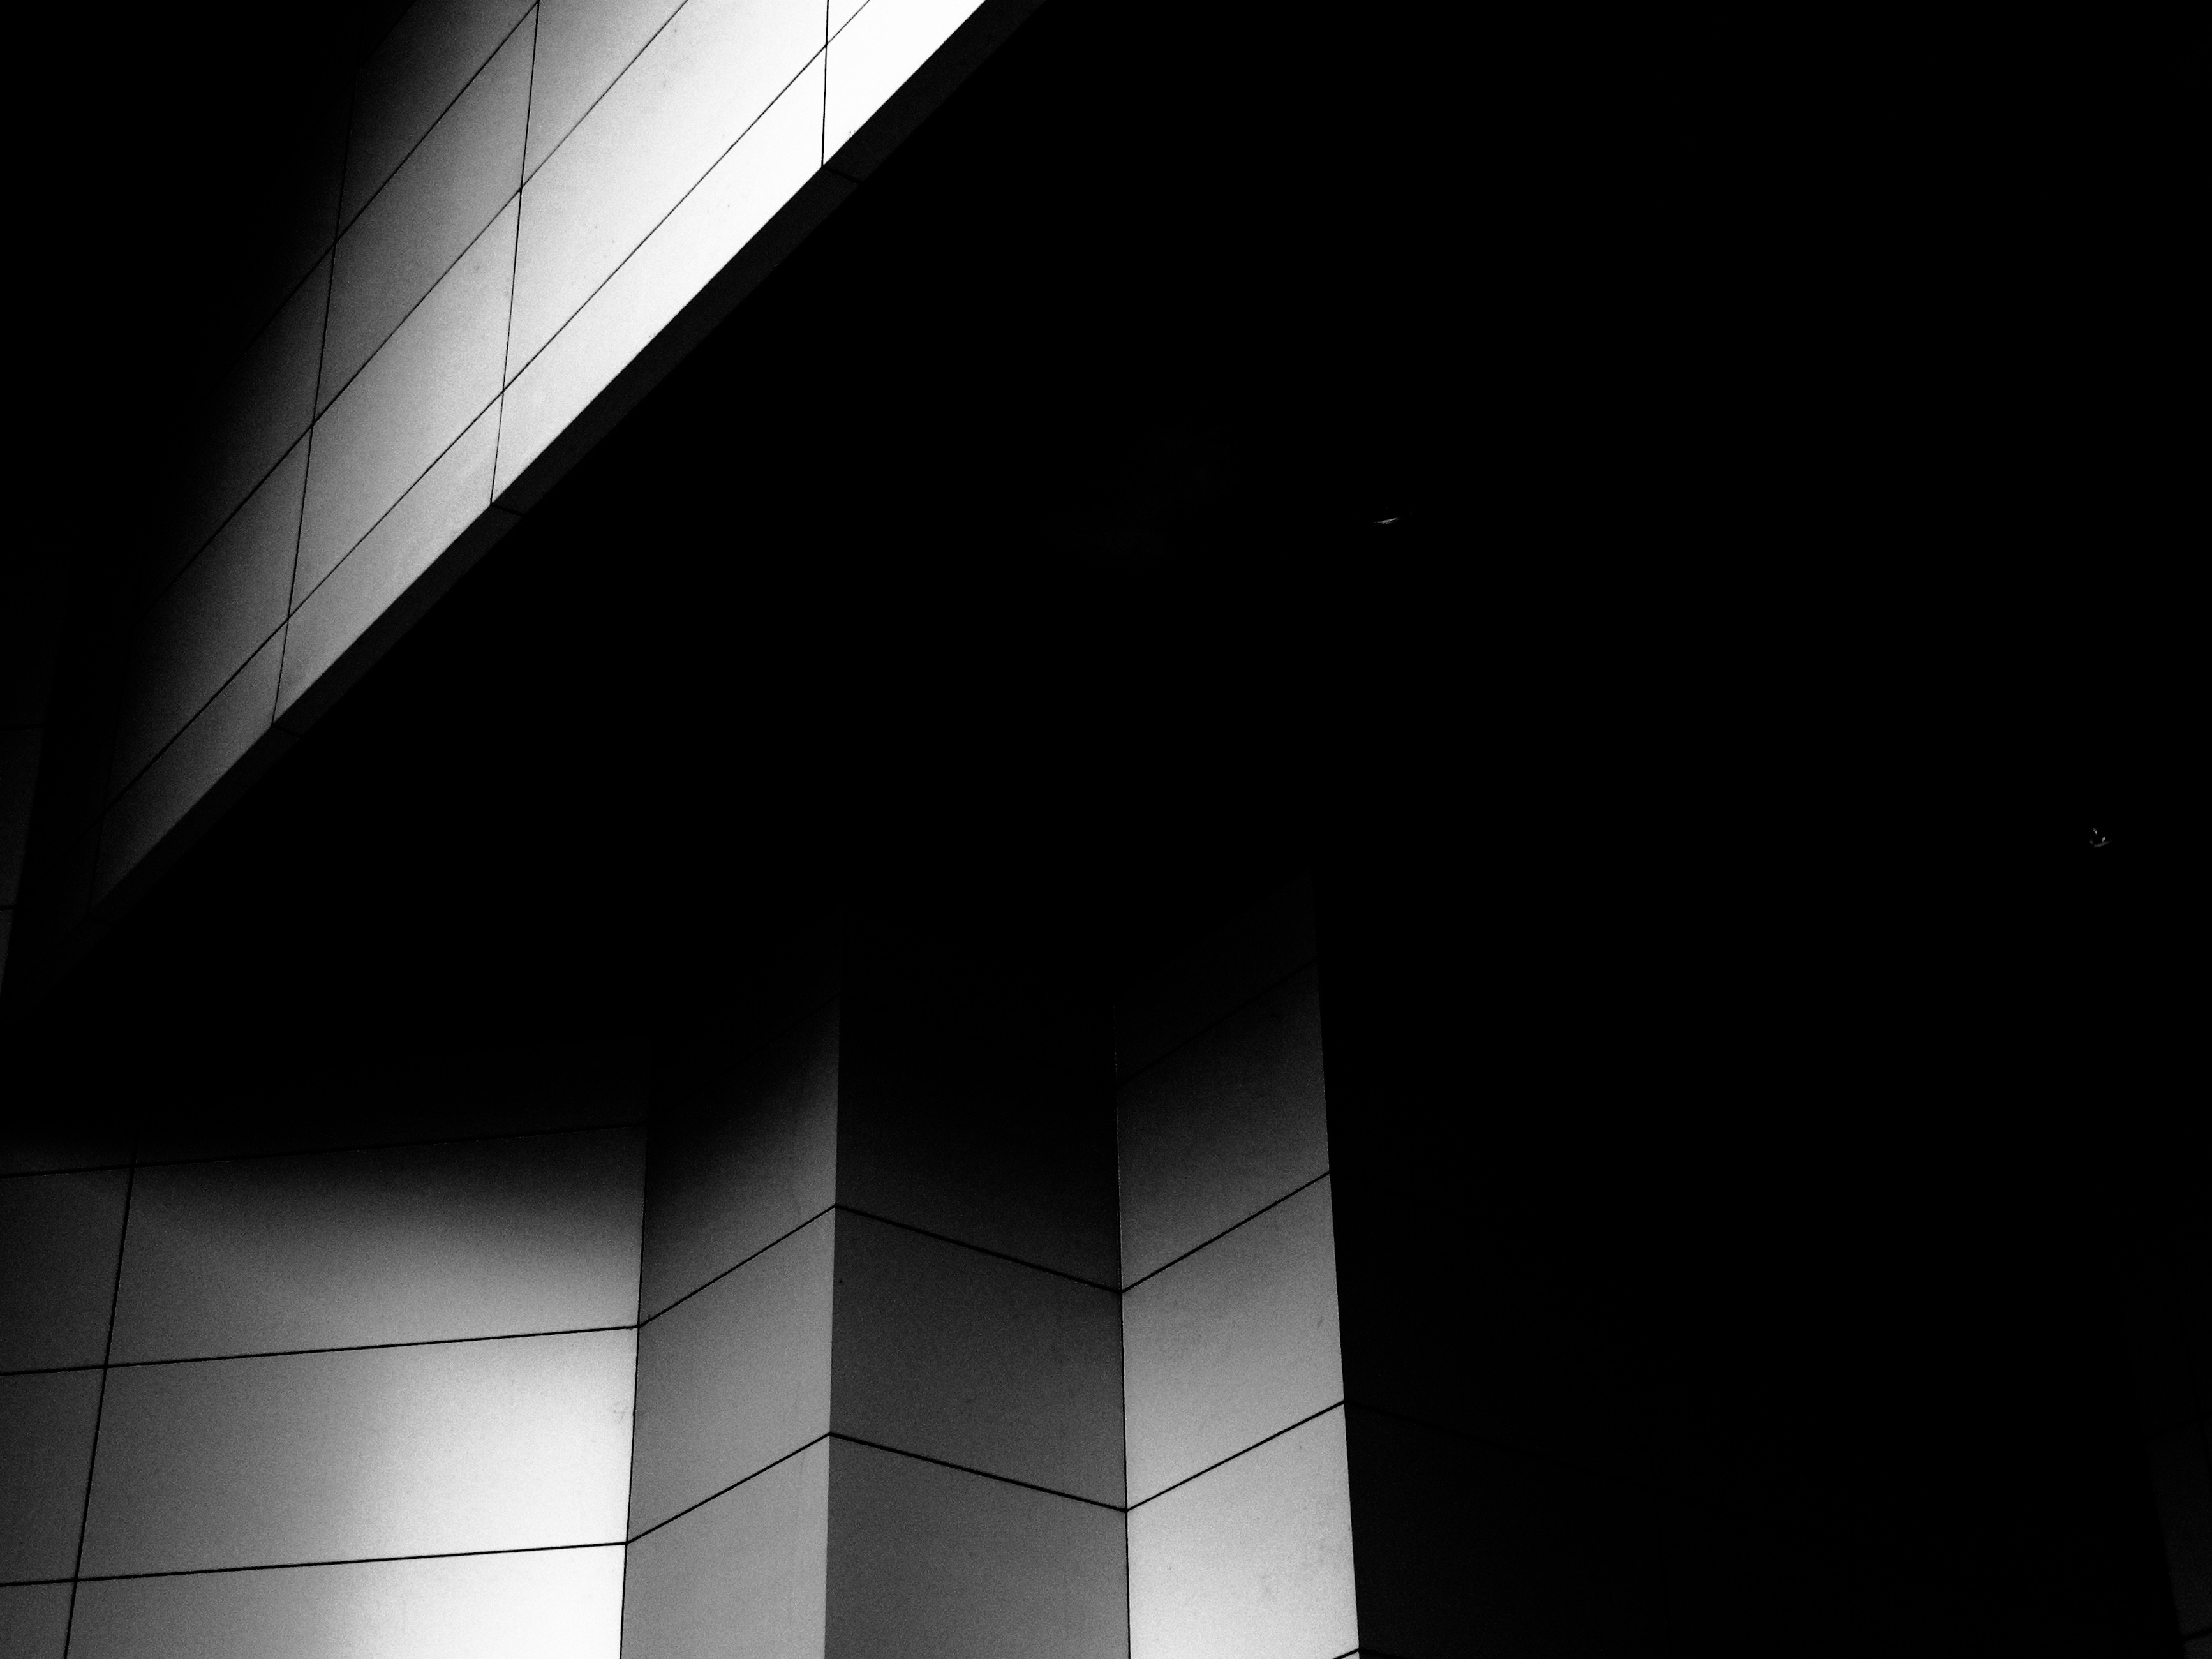
light, abstract, black and white, white, night, wall, line, geometric, reflection, shadow, tile, darkness, black, monochrome, lighting, background, design, symmetry, shape, monochrome photography